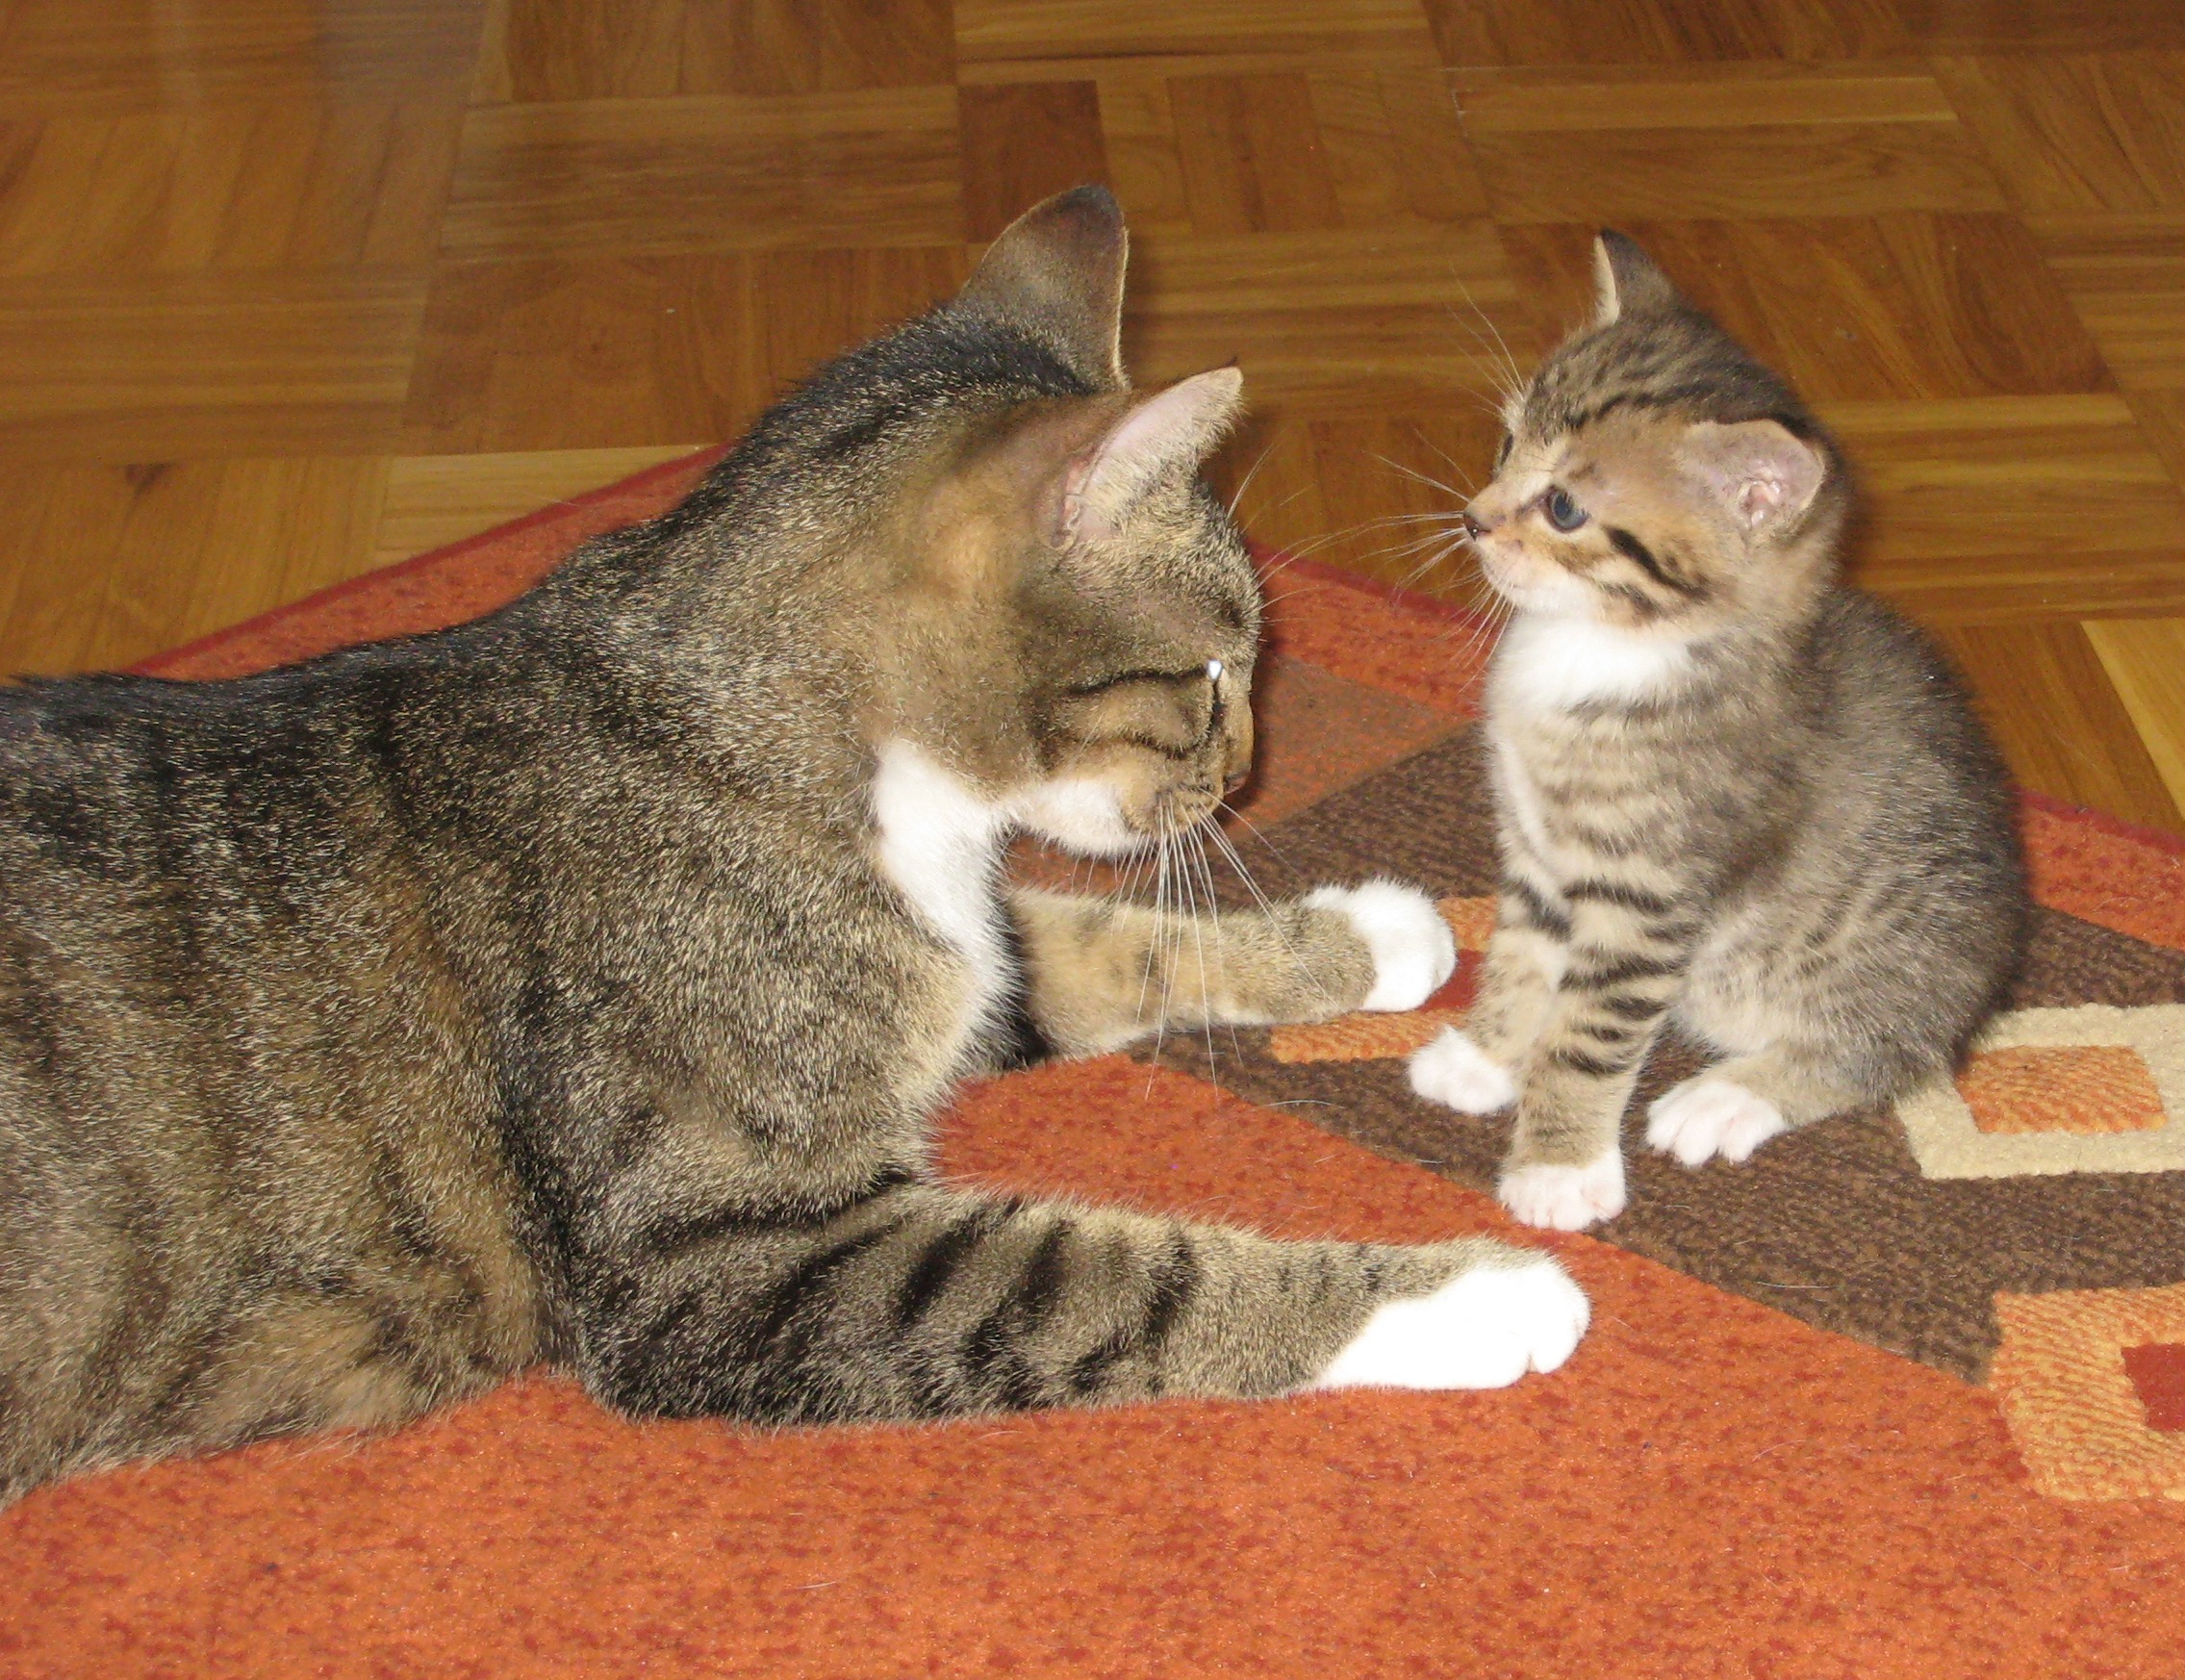
animal, kitten, cat, mammal, whiskers, mother, vertebrate, tabby cat, cat baby, small cat, european shorthair, small to medium sized cats, cat like mammal, domestic short haired cat, pixie bob, american shorthair, cat mother